Hallam Nuclear Power Facility

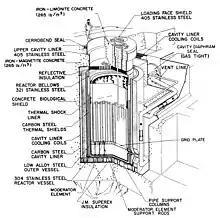
The Hallam Nuclear Reactor Structure

The sodium-cooled graphite-moderated reactor (SGR) design (of which HNFP was a demonstration) targeted economical commercial nuclear electricity. The liquid metal coolant enabled operation at temperatures sufficiently high to produce steam conditions identical to those used in fossil-fueled power plants, enhancing power conversion efficiency and making use of commodity steam turbines. It also enables low-pressure operation. The graphite moderator enabled operation with low-enriched nuclear fuel as well the potential use of the thorium fuel cycle. These benefits were expected to overcome the added complication of a using chemically reactive coolant.